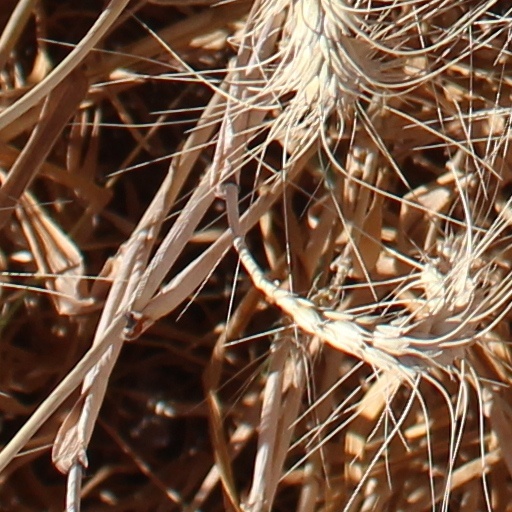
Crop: wheat